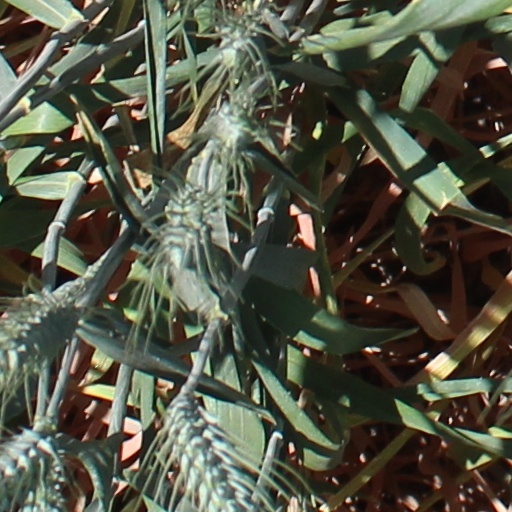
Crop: wheat